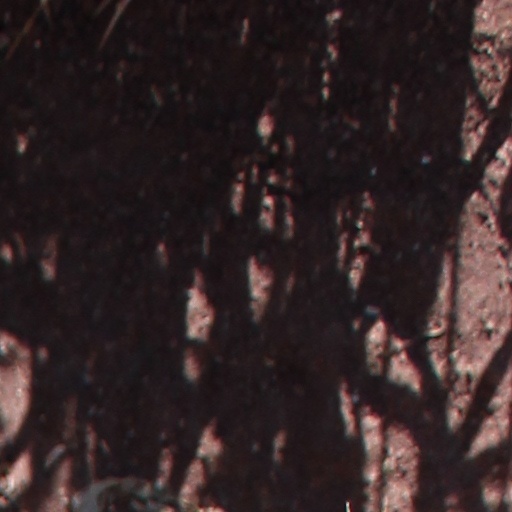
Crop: wheat